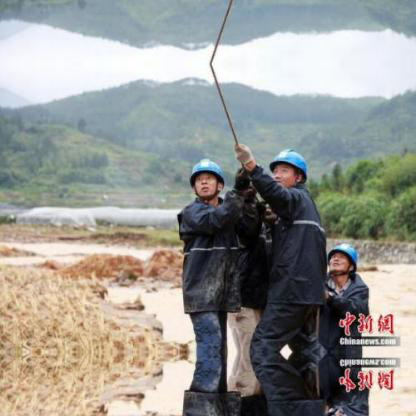
Objects in the image:
label: helmet
label: helmet
label: helmet